Philippine Army

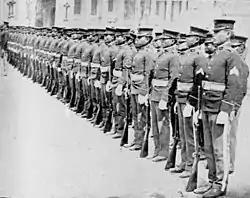
Philippine Scouts in formation during the American colonial period

After three centuries of Spanish rule, there were calls for social reforms and an end to the perceived oppressive friar rule. In 1896, Andres Bonifacio founded the Katipunan to prepare his band of Filipinos for armed revolt against the Spanish government. The Katipunan thus formed an army of insurgents.